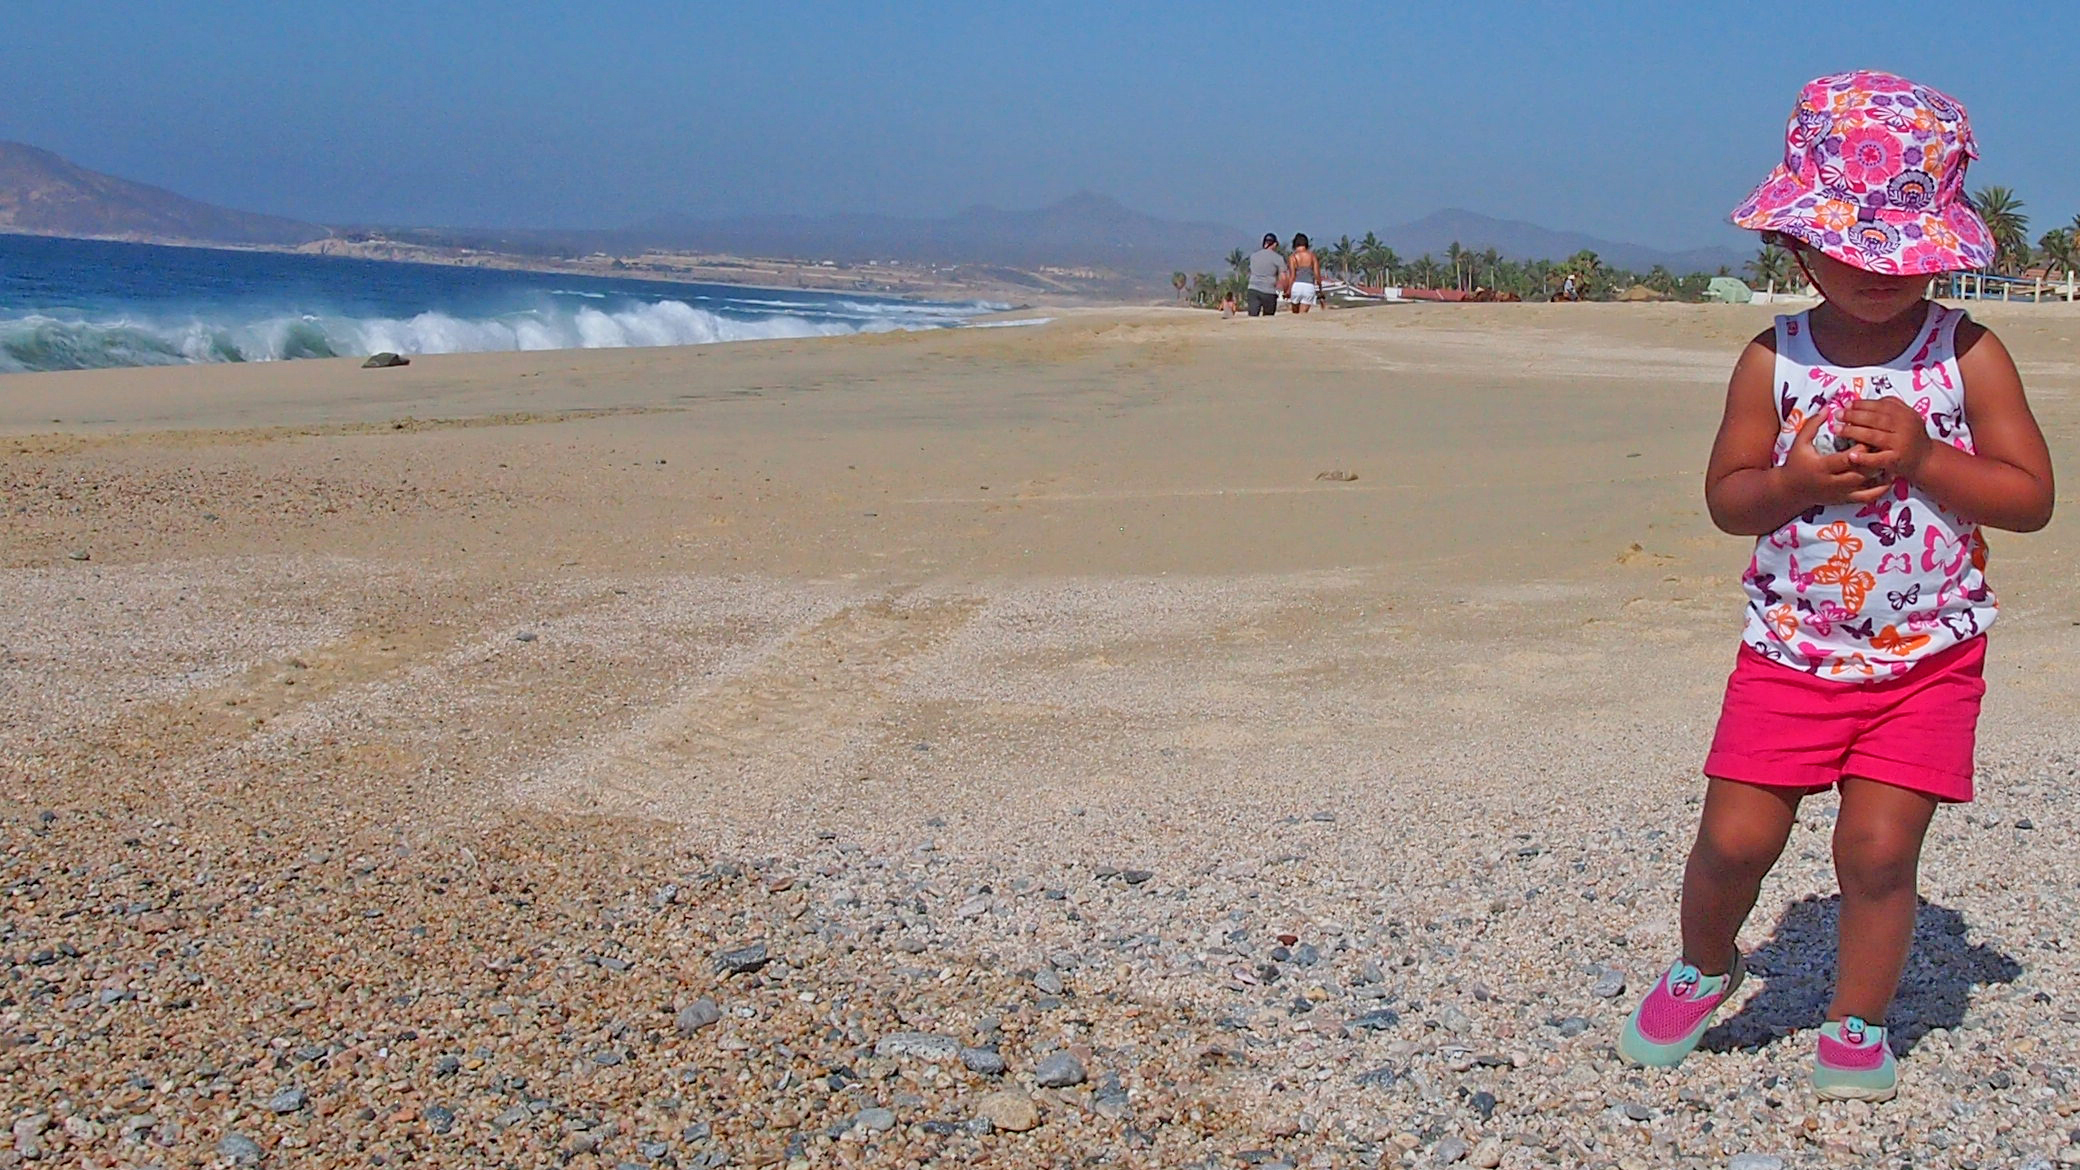
beach, sea, coast, water, sand, walking, girl, kid, cute, looking, vacation, child, hat, blue, pink, kids, creativecommons, waves, pebbles, mexico, toddler, down, daughter, along, dreamsresortspa